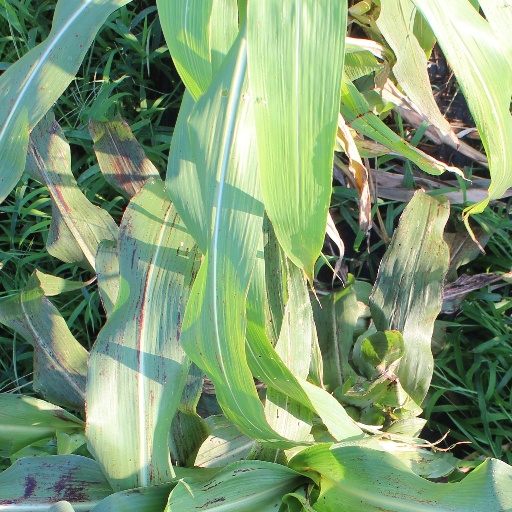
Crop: sorghum